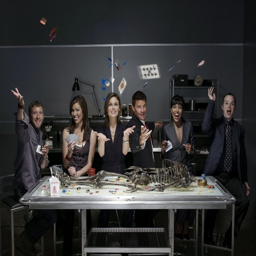
why is everyone smiling while there 's a dead person on the table ?